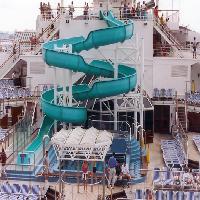
Weather: cloudy or overcast